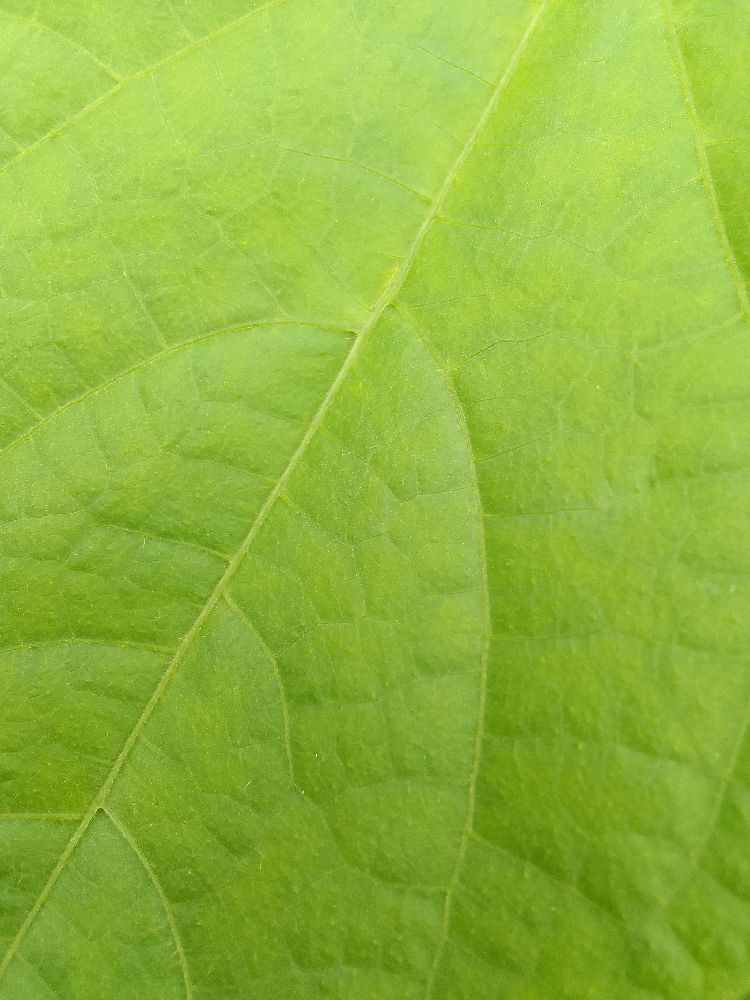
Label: healthy